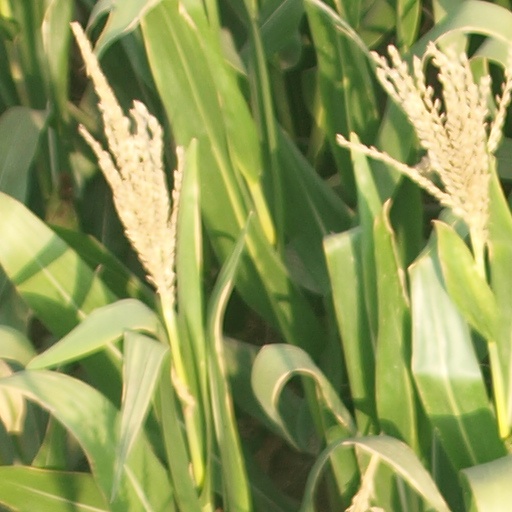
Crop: maize; corn